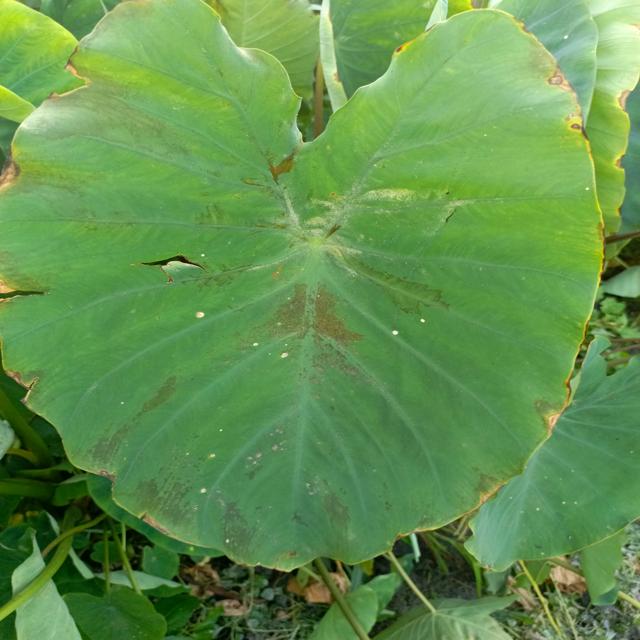
Label: Early_Blight